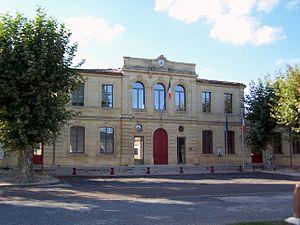
Gare de Beautiran (Gironde, France)
Beautiran est une commune du Sud-Ouest de la France, située dans le département de la Gironde, en région Nouvelle-Aquitaine.